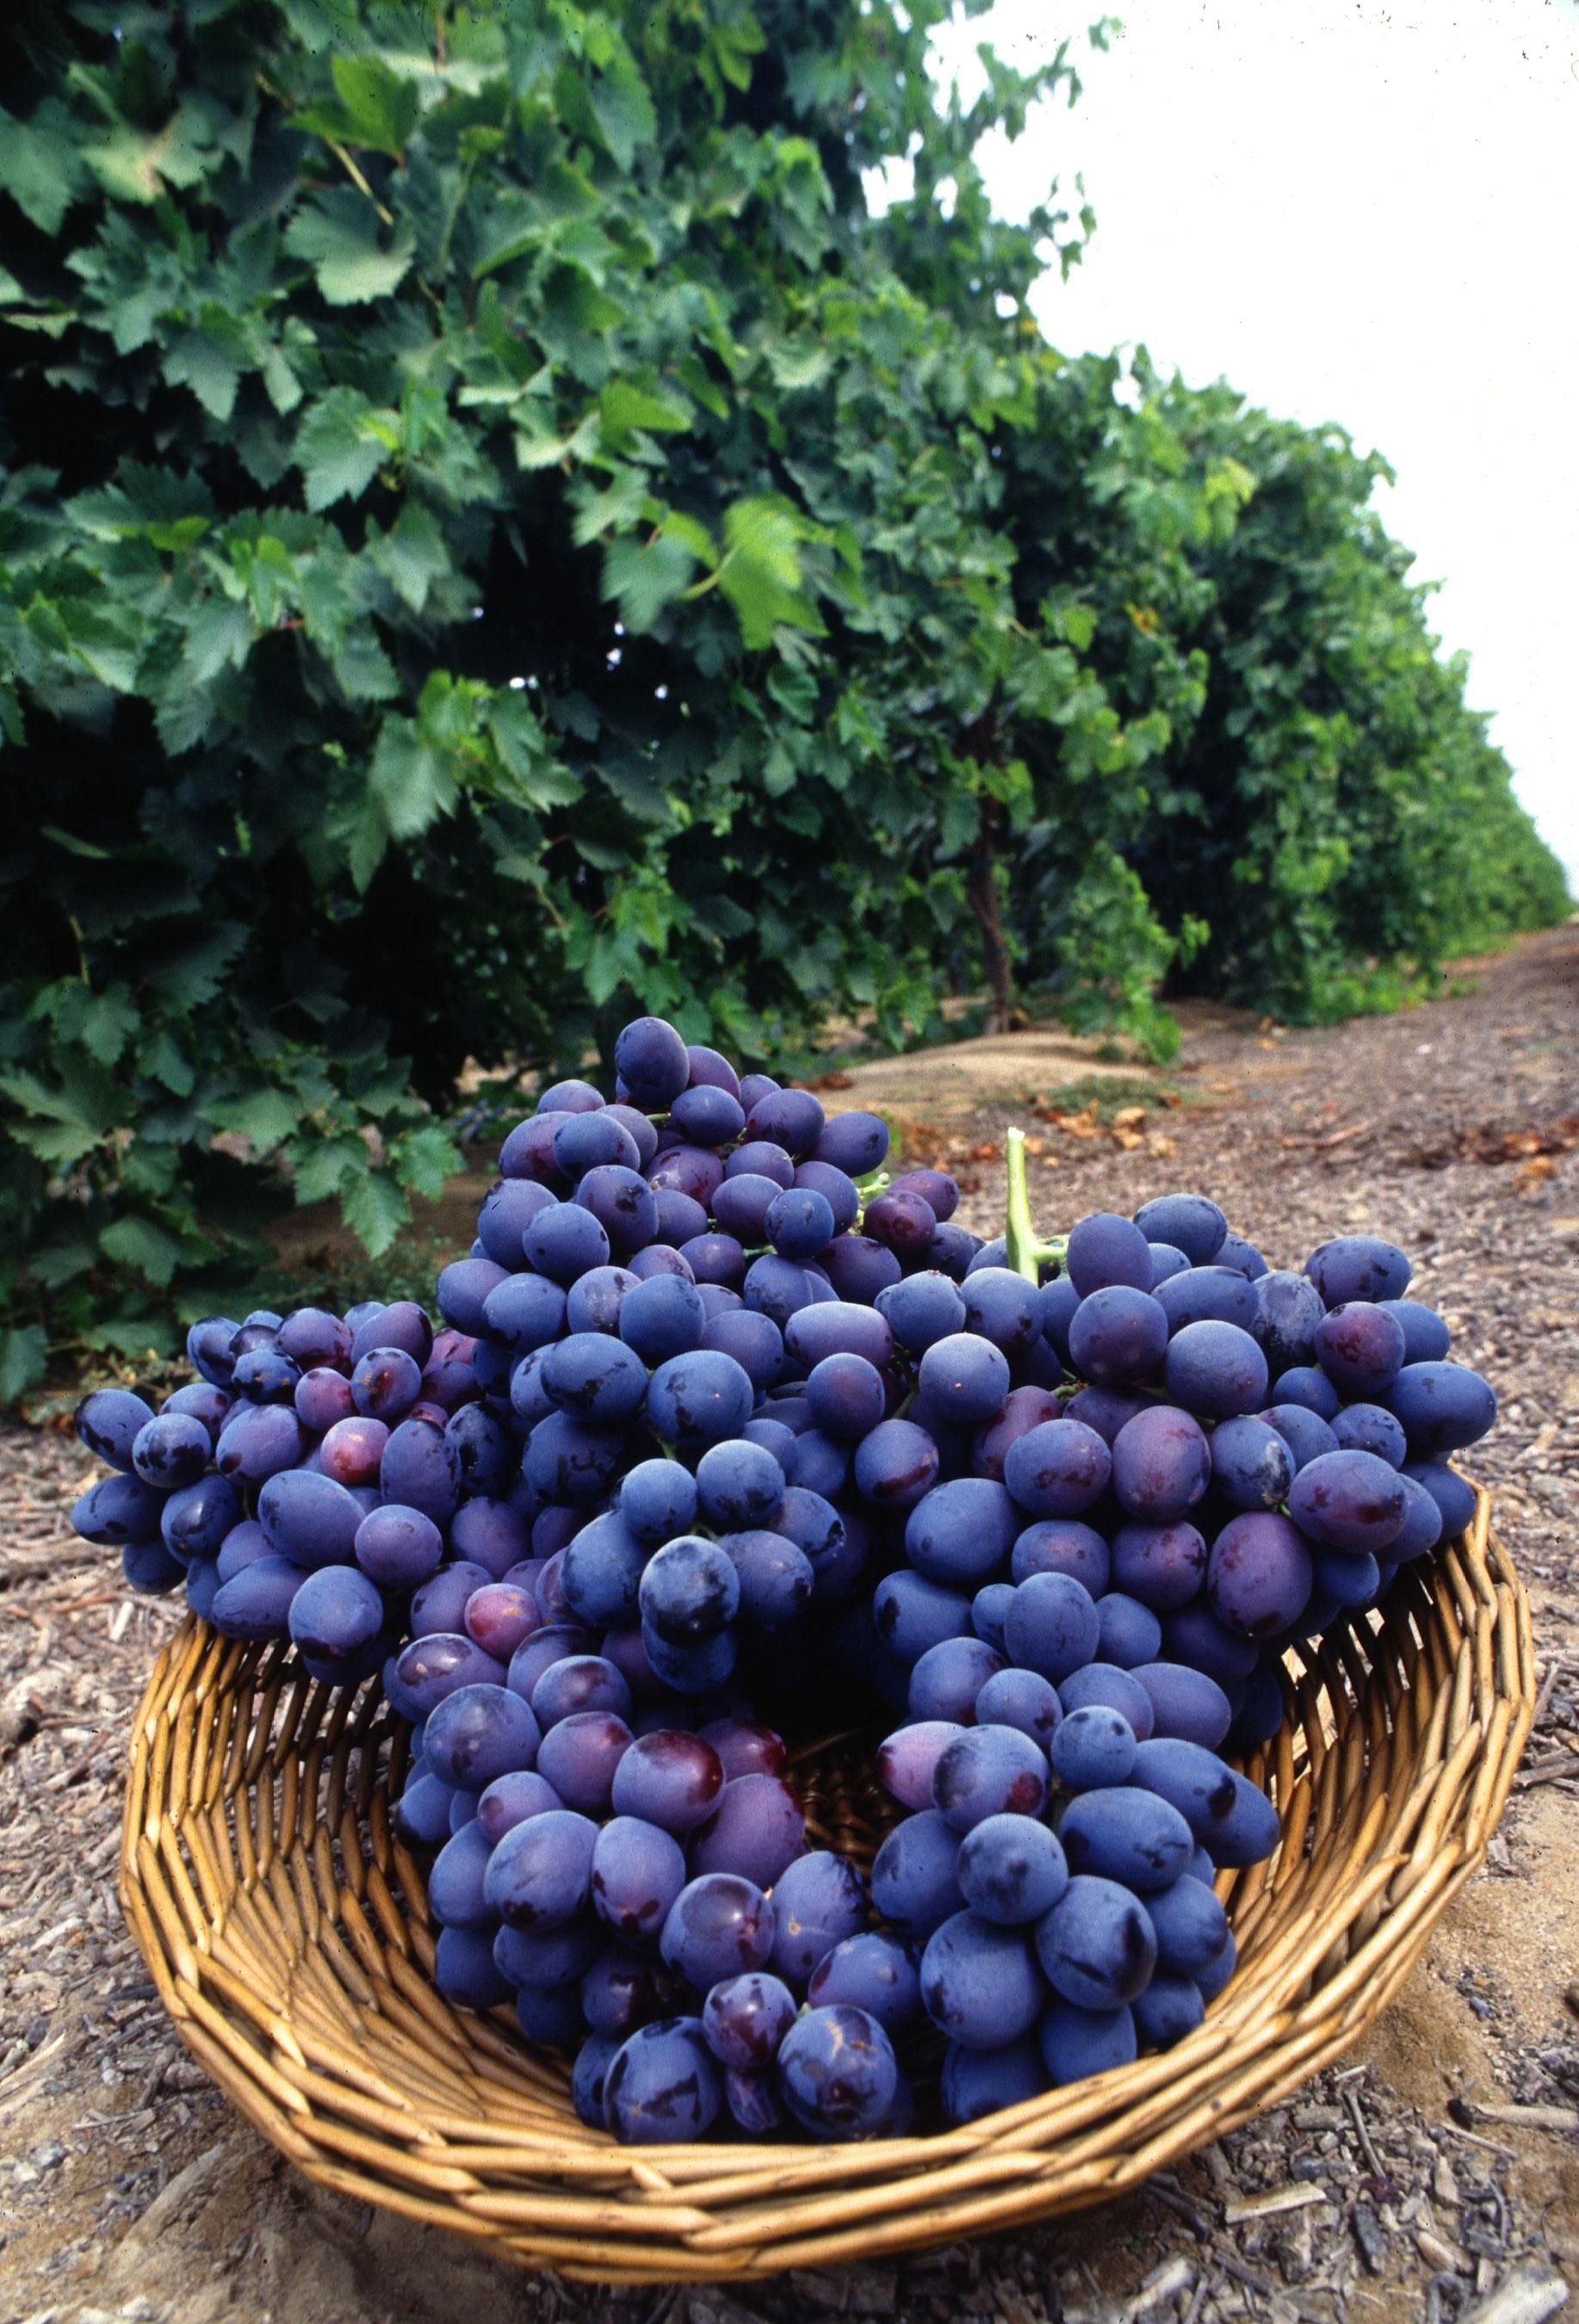
plant, grape, fruit, berry, purple, food, produce, fresh, agriculture, flora, plants, shrub, grapes, fruits, flowering plant, vitis, land plant, grapevine family